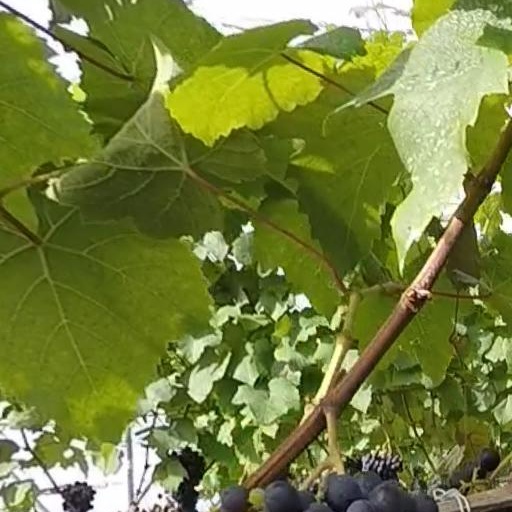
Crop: grape